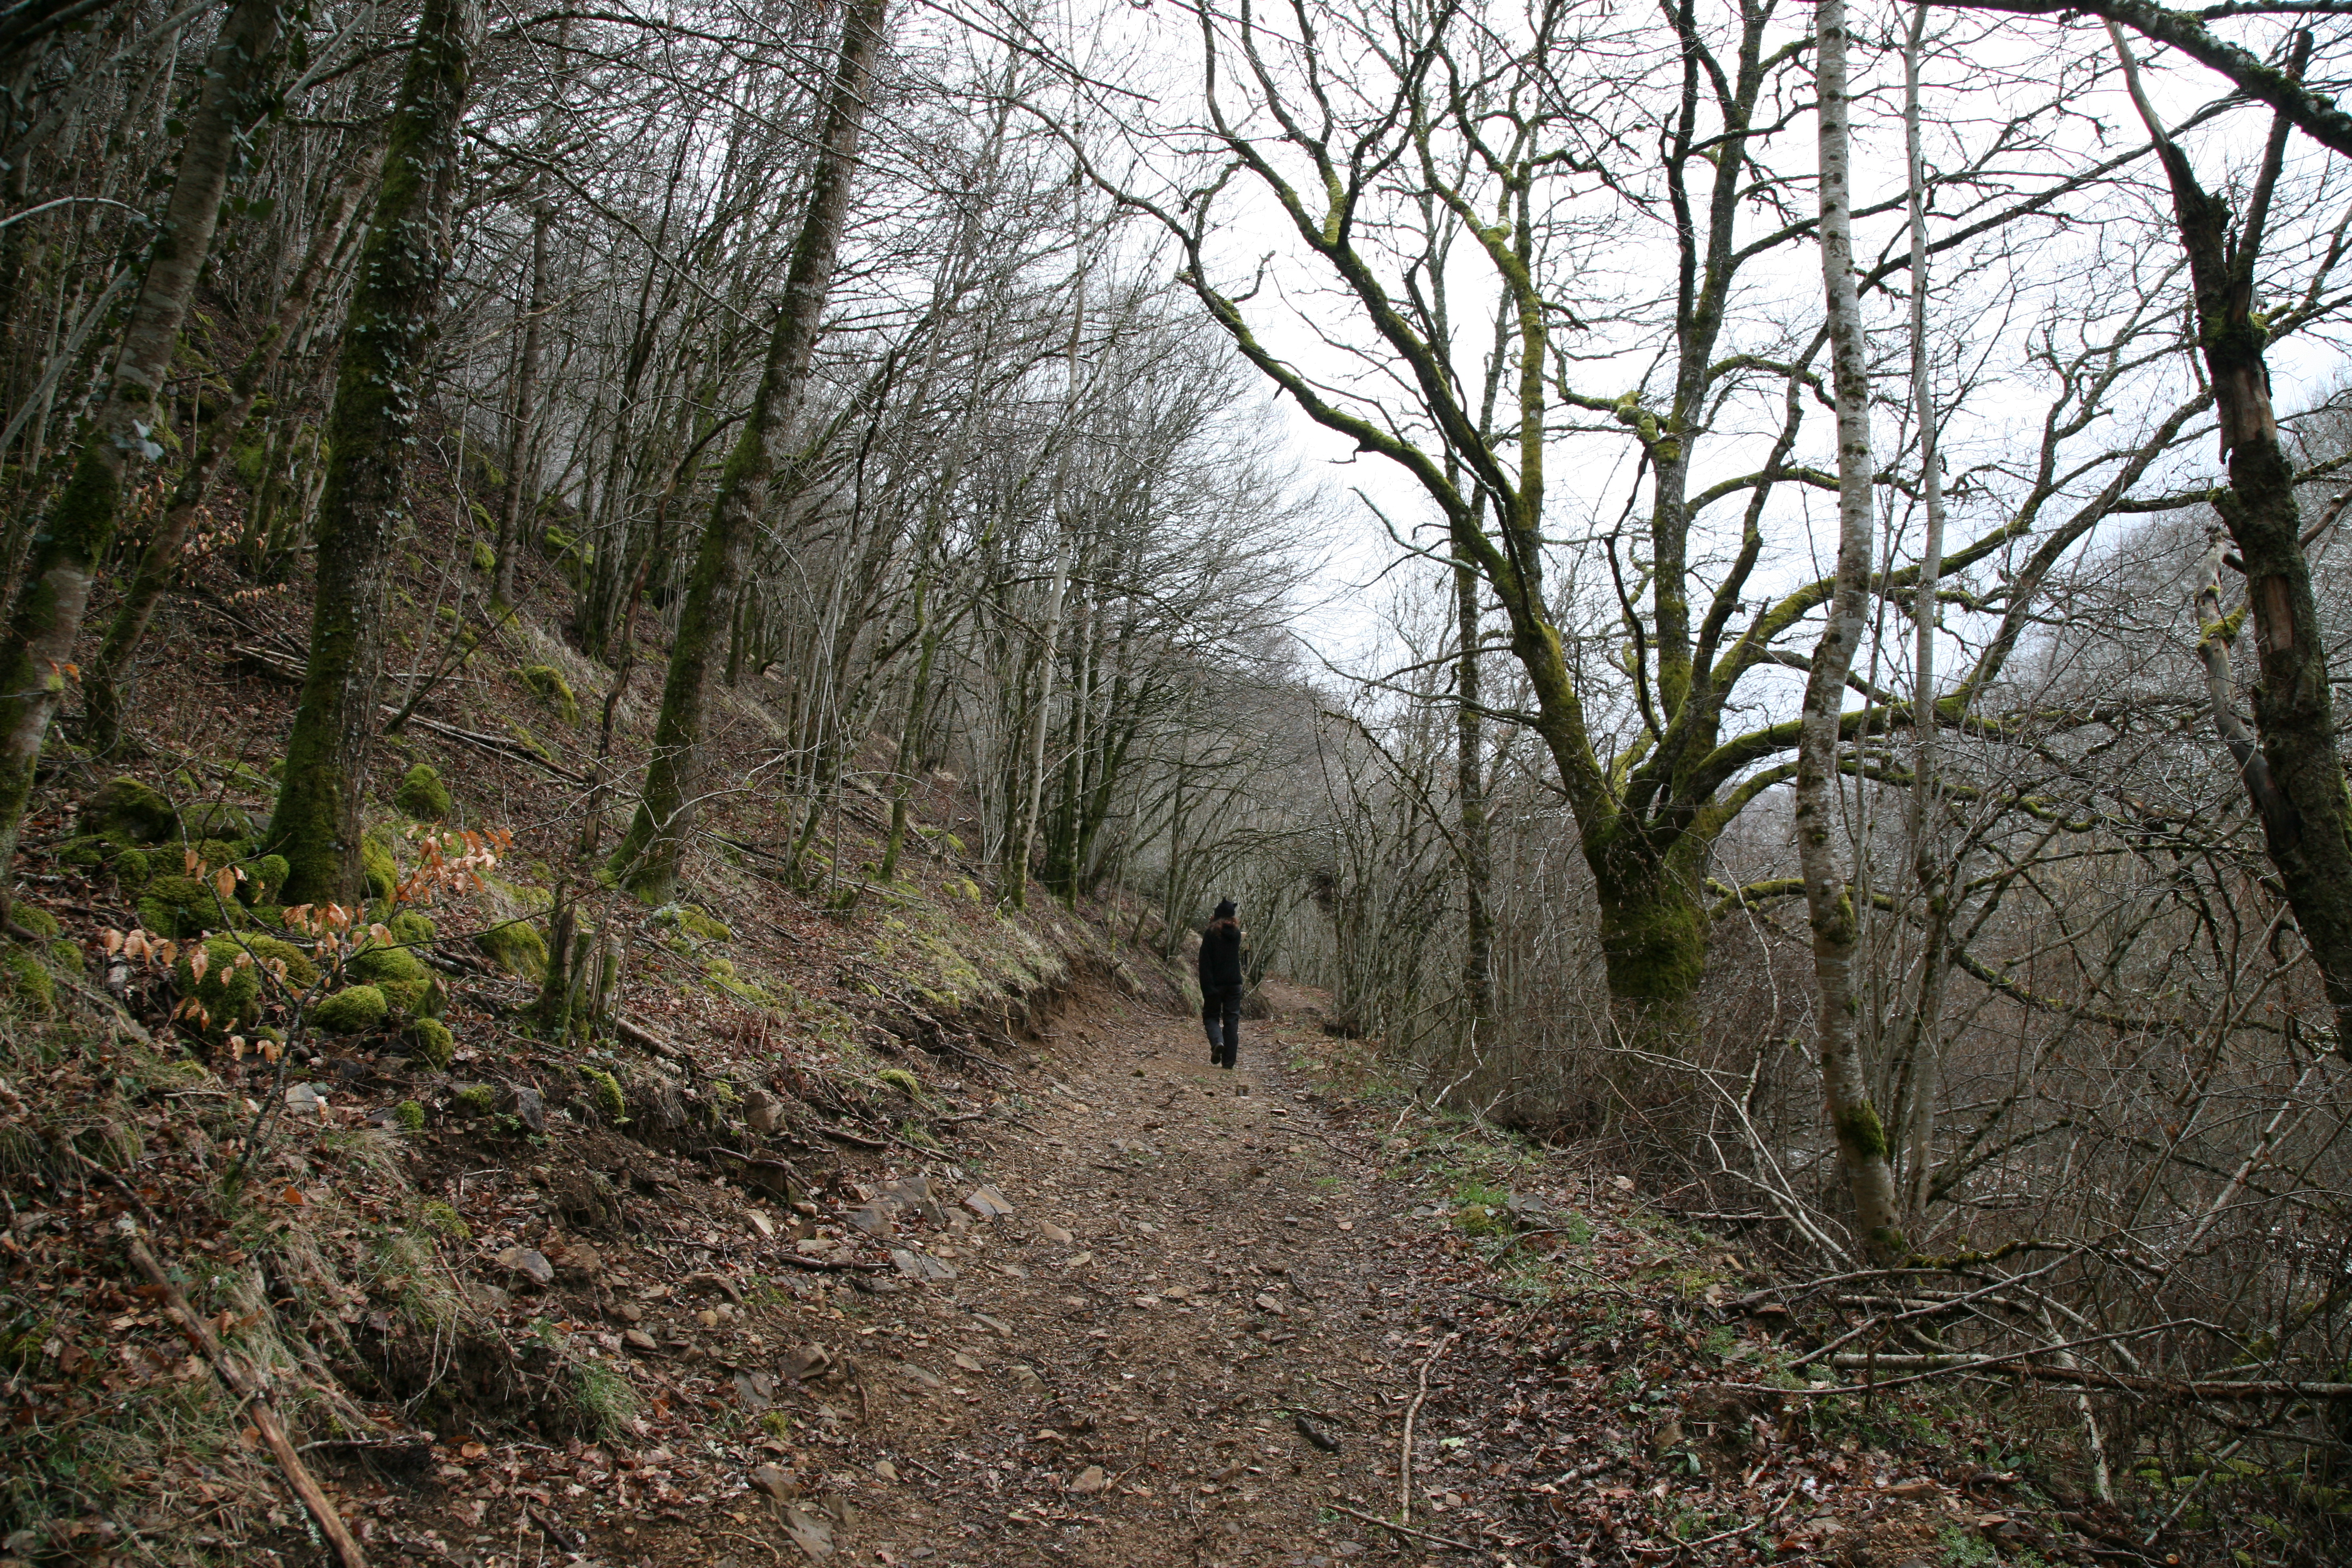
tree, forest, path, wilderness, trail, france, soil, ridge, auvergne, chemin, hiver, arbre, woodland, branche, habitat, foret, ecosystem, cantal, natural environment